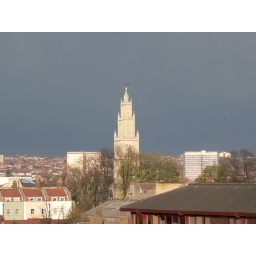
The sky was the most fantastic colour and the church tower almost glowed in contrast. April 2008